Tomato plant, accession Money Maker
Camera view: tilt-top (135 deg); turntable rotation: 270 degrees
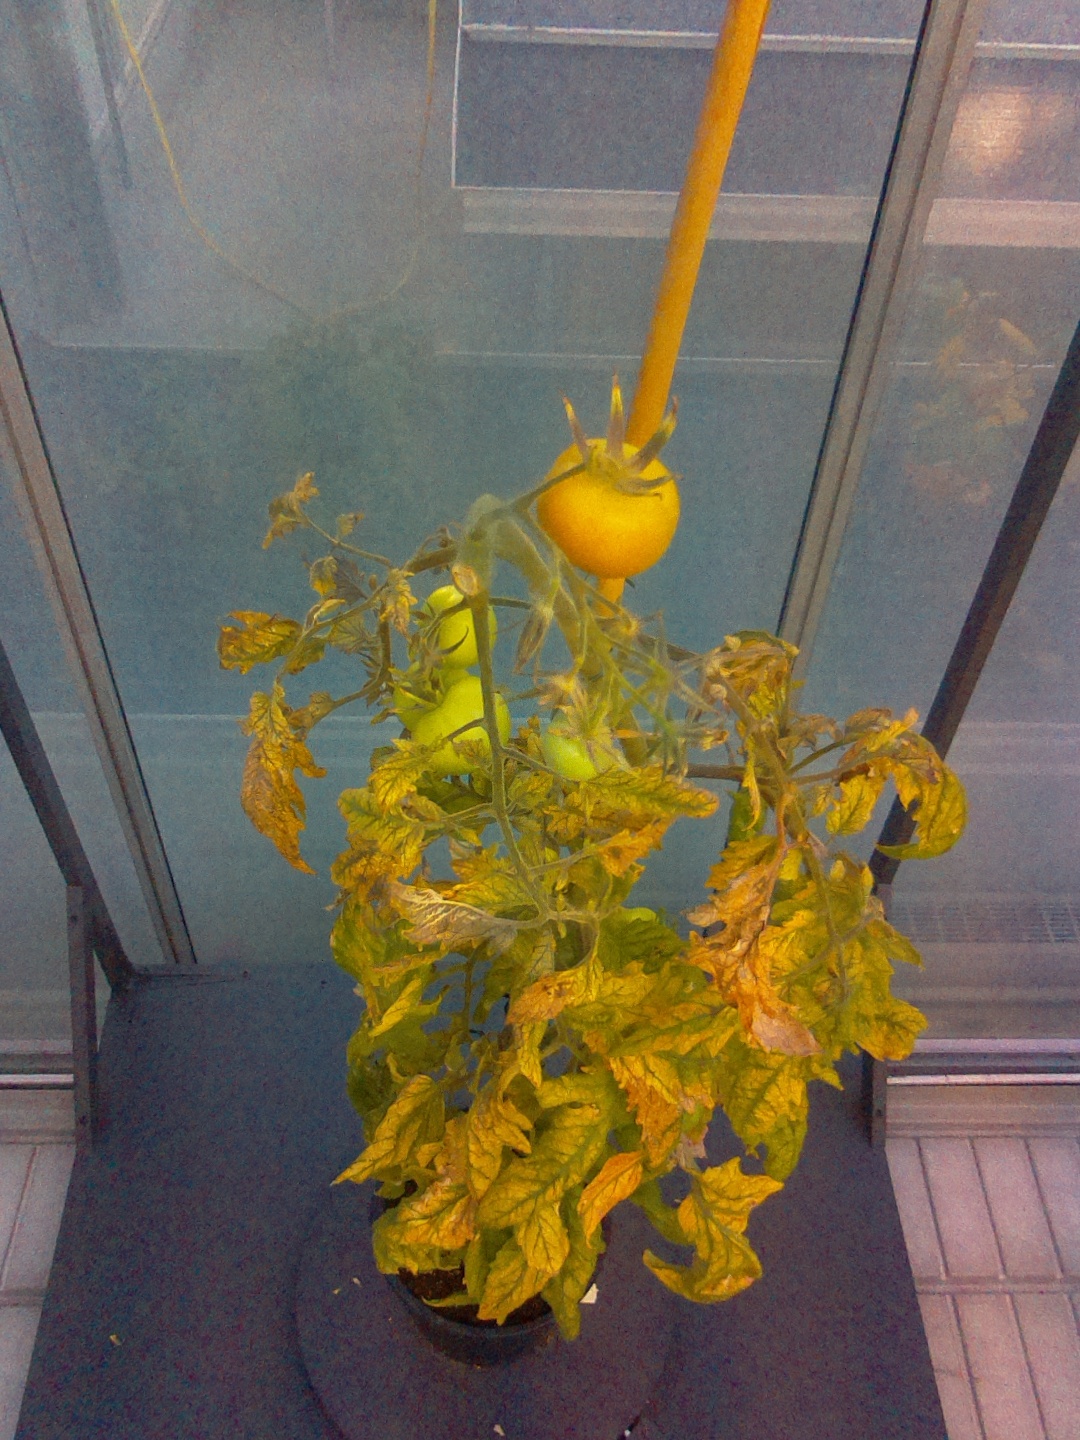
BBCH growth stage 80: fruits start showing typical ripe color (orange -> red)